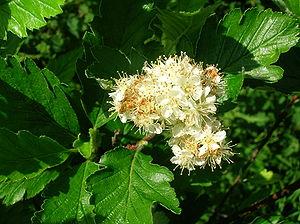
L'île d'Arran est la plus grande île du Firth of Clyde, en Écosse, et, avec une superficie de 432 km², la septième plus grande île écossaise. Arran fait partie de l'autorité unitaire du North Ayrshire et, d'après le recensement de 2011, sa population s'élève à 4 629 habitants. Bien qu'elle soit couramment associée aux Hébrides, avec lesquelles elle partage beaucoup de points communs sur les plans physique et culturel, ces dernières sont localisées au nord et à l'ouest de la péninsule du Kintyre. Arran est montagneuse et a été décrite comme le paradis des géologues.
Sorbus arranensis est une espèce de plantes du genre Sorbus de la famille des Rosaceae.